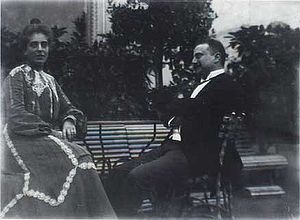
Martin Dessau
Martin Dessau var en dansk erhvervsleder, etatsråd og direktør i B&W. Hans brødre Harry, Hartvig og Benny Dessau blev også store erhvervsledere.